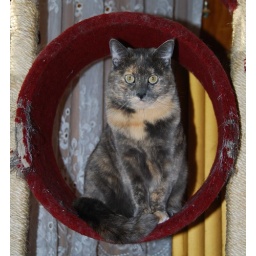
Sitting pretty in her cat tree (which as obviously seen better days -- though it's really not that old).